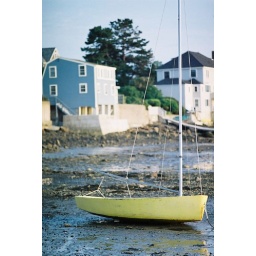
A boat sitting in the mud during low tide in Maine. It is amazing how far out the tide went in this area.